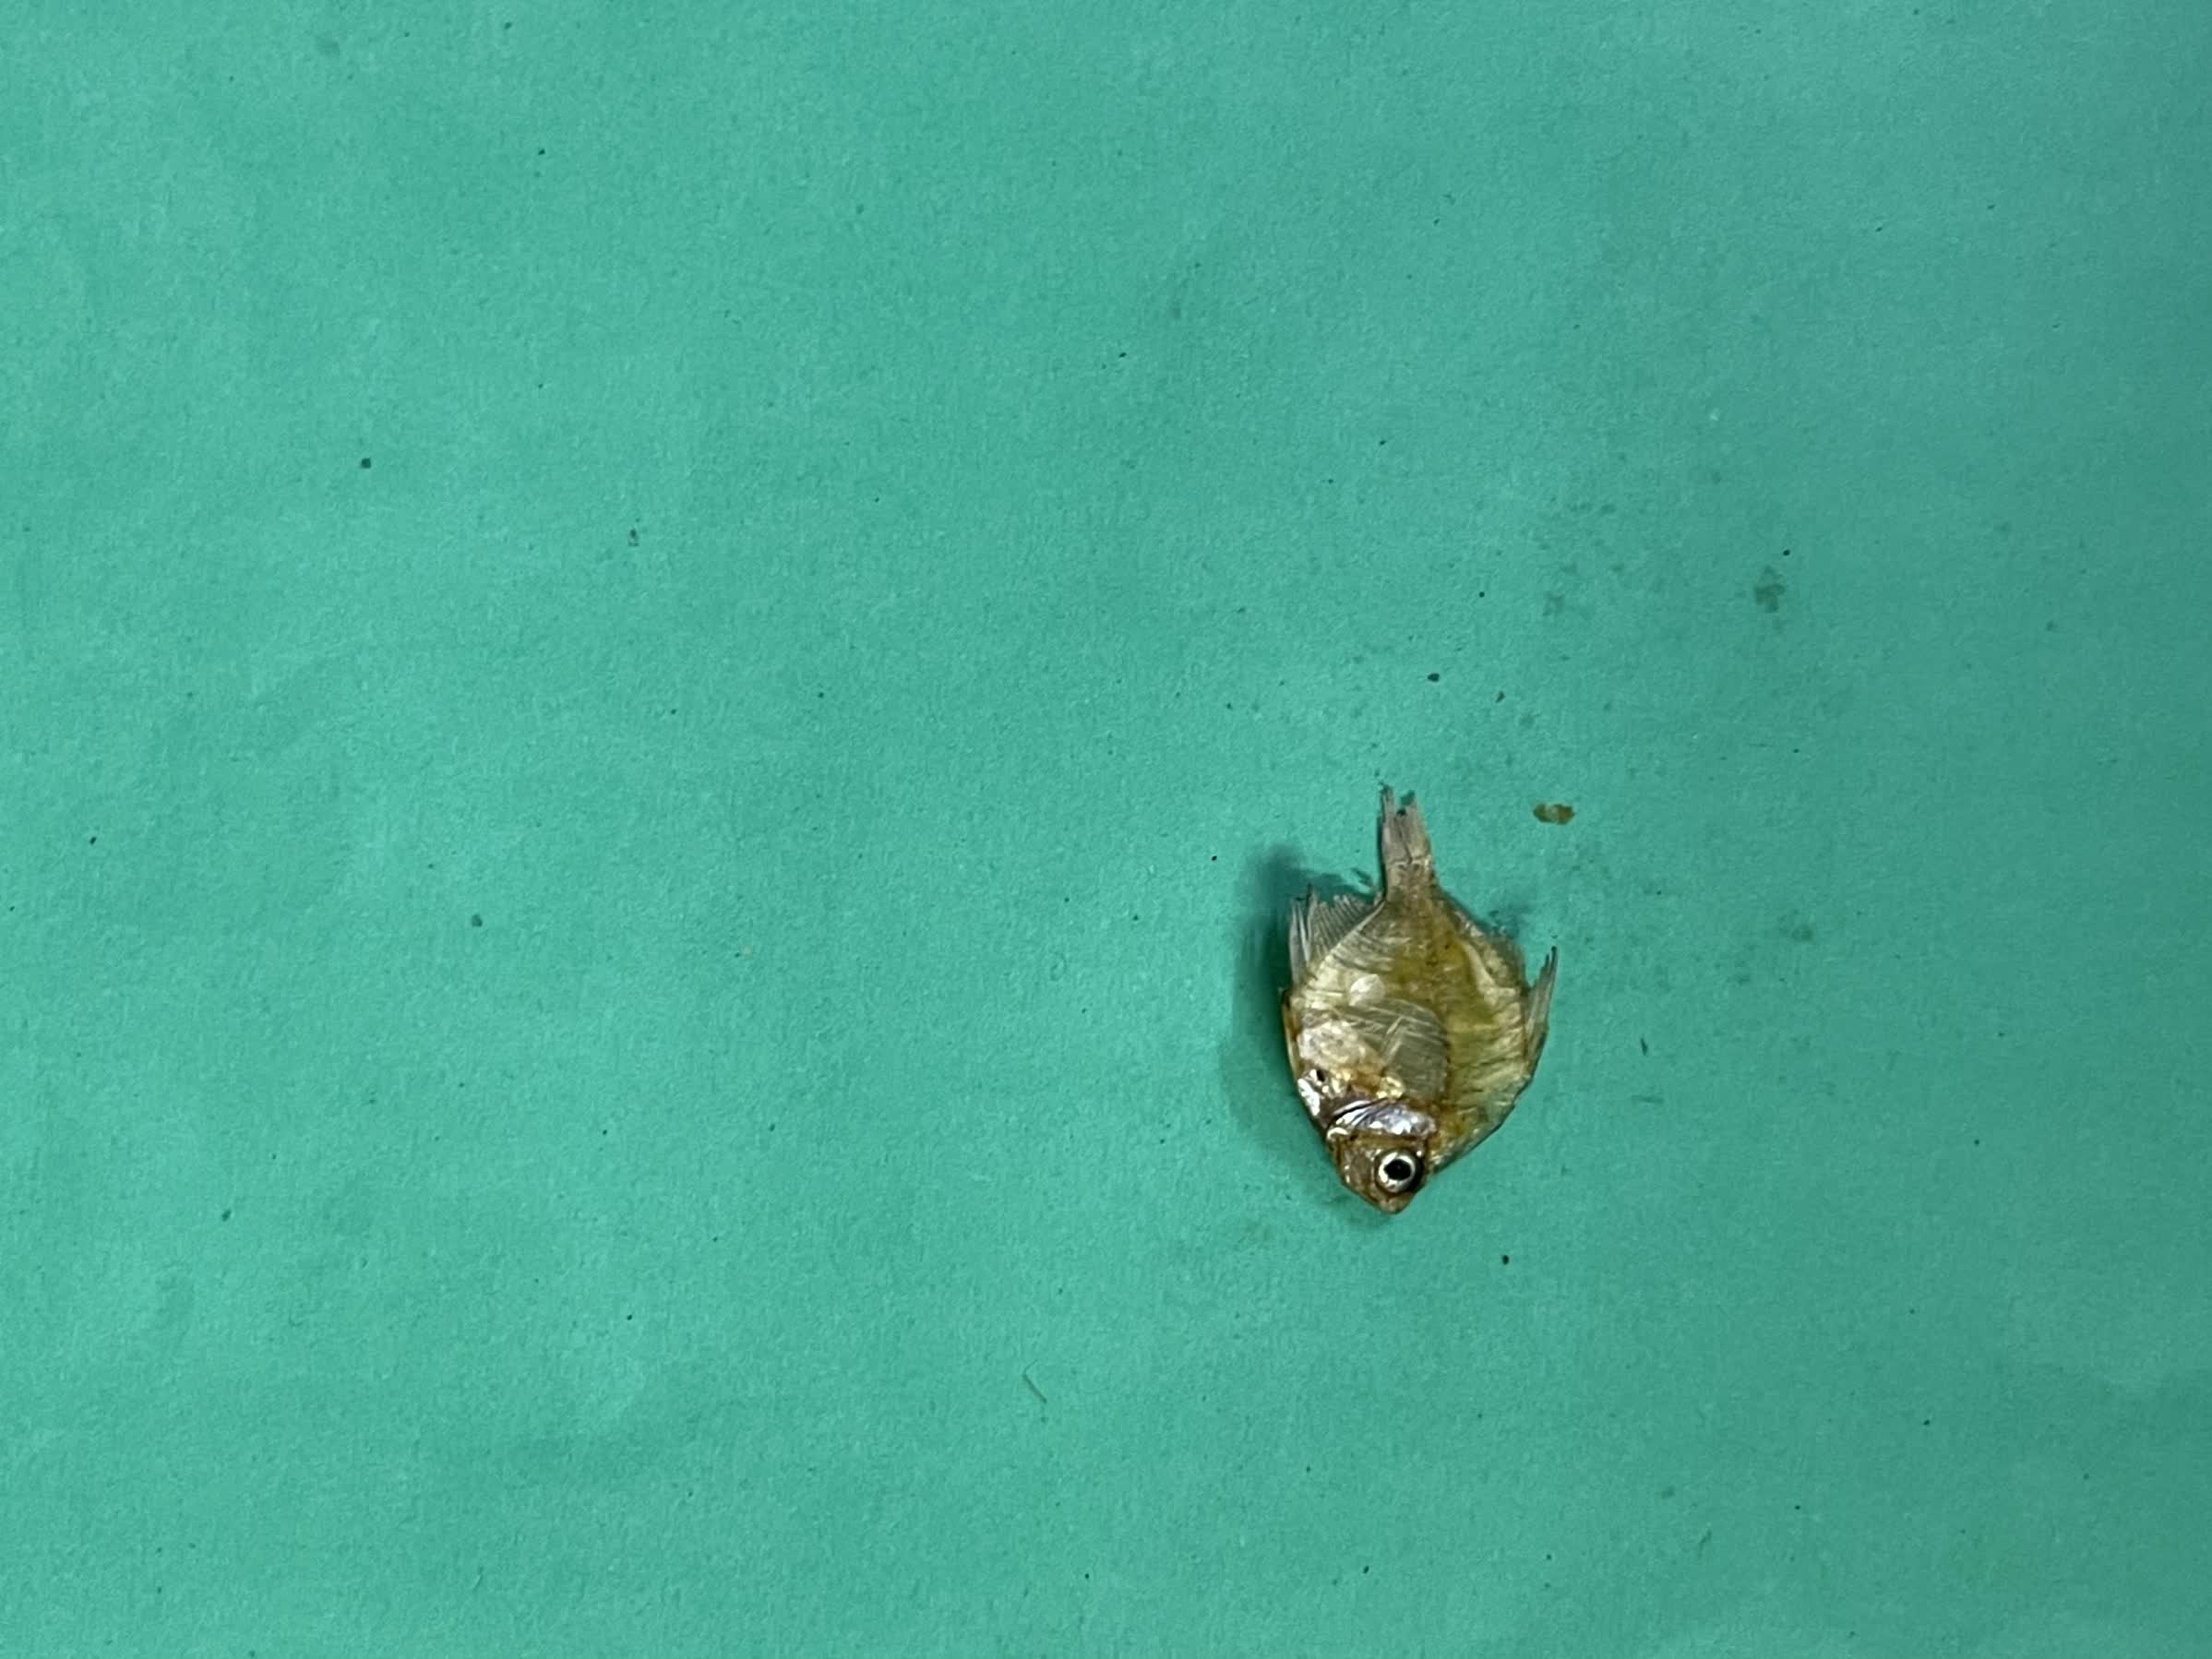
Species: Chanda